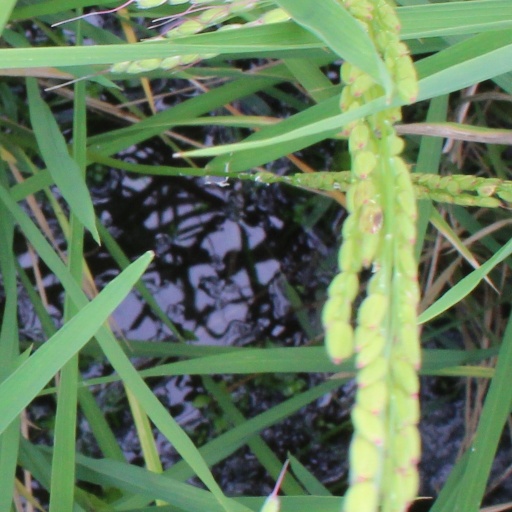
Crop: rice